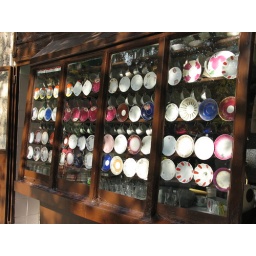
Tea Shop window display of old and new tea cup saucers in the city of Bursa.